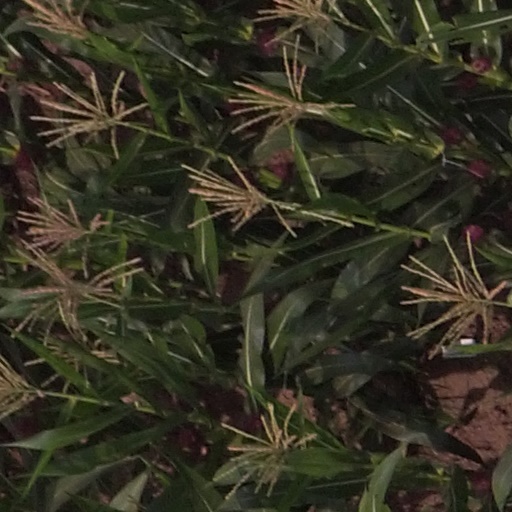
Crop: maize; corn